River Lee

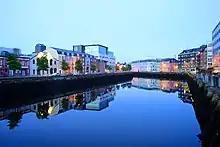
River Lee south channel

City area tributaries include the combined Maglin (from Ballincollig) and Curraheen (occasionally Curragheen) Rivers, capturing the Glasheen River also and joining at the western end of the UCC complex, and the Kiln River (sometimes Bride River) which joins by the Christy Ring Bridge in the city centre, a little west of St. Patrick's Bridge (formed in turn from a Bride River and the Kilnap or Glennamought River, later joined by the Glen River).